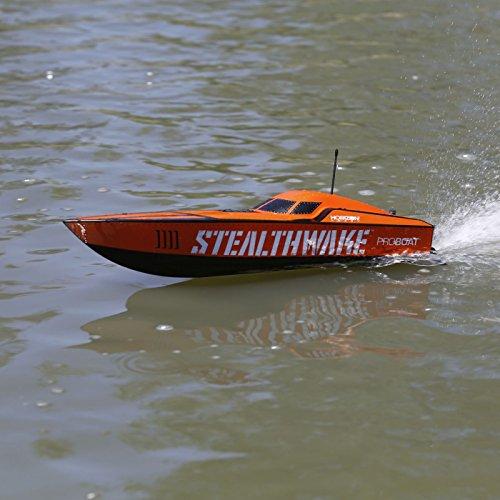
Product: Pro Boat Stealthwake 23" Brushed Deep-V RTR, PRB08015
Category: Toys & Games | Hobbies | Remote & App Controlled Vehicles & Parts | Remote & App Controlled Vehicles | Watercraft
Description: Pro Boat 2.4GHz marine radio system for extended range and interference-free operation.
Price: $169.99